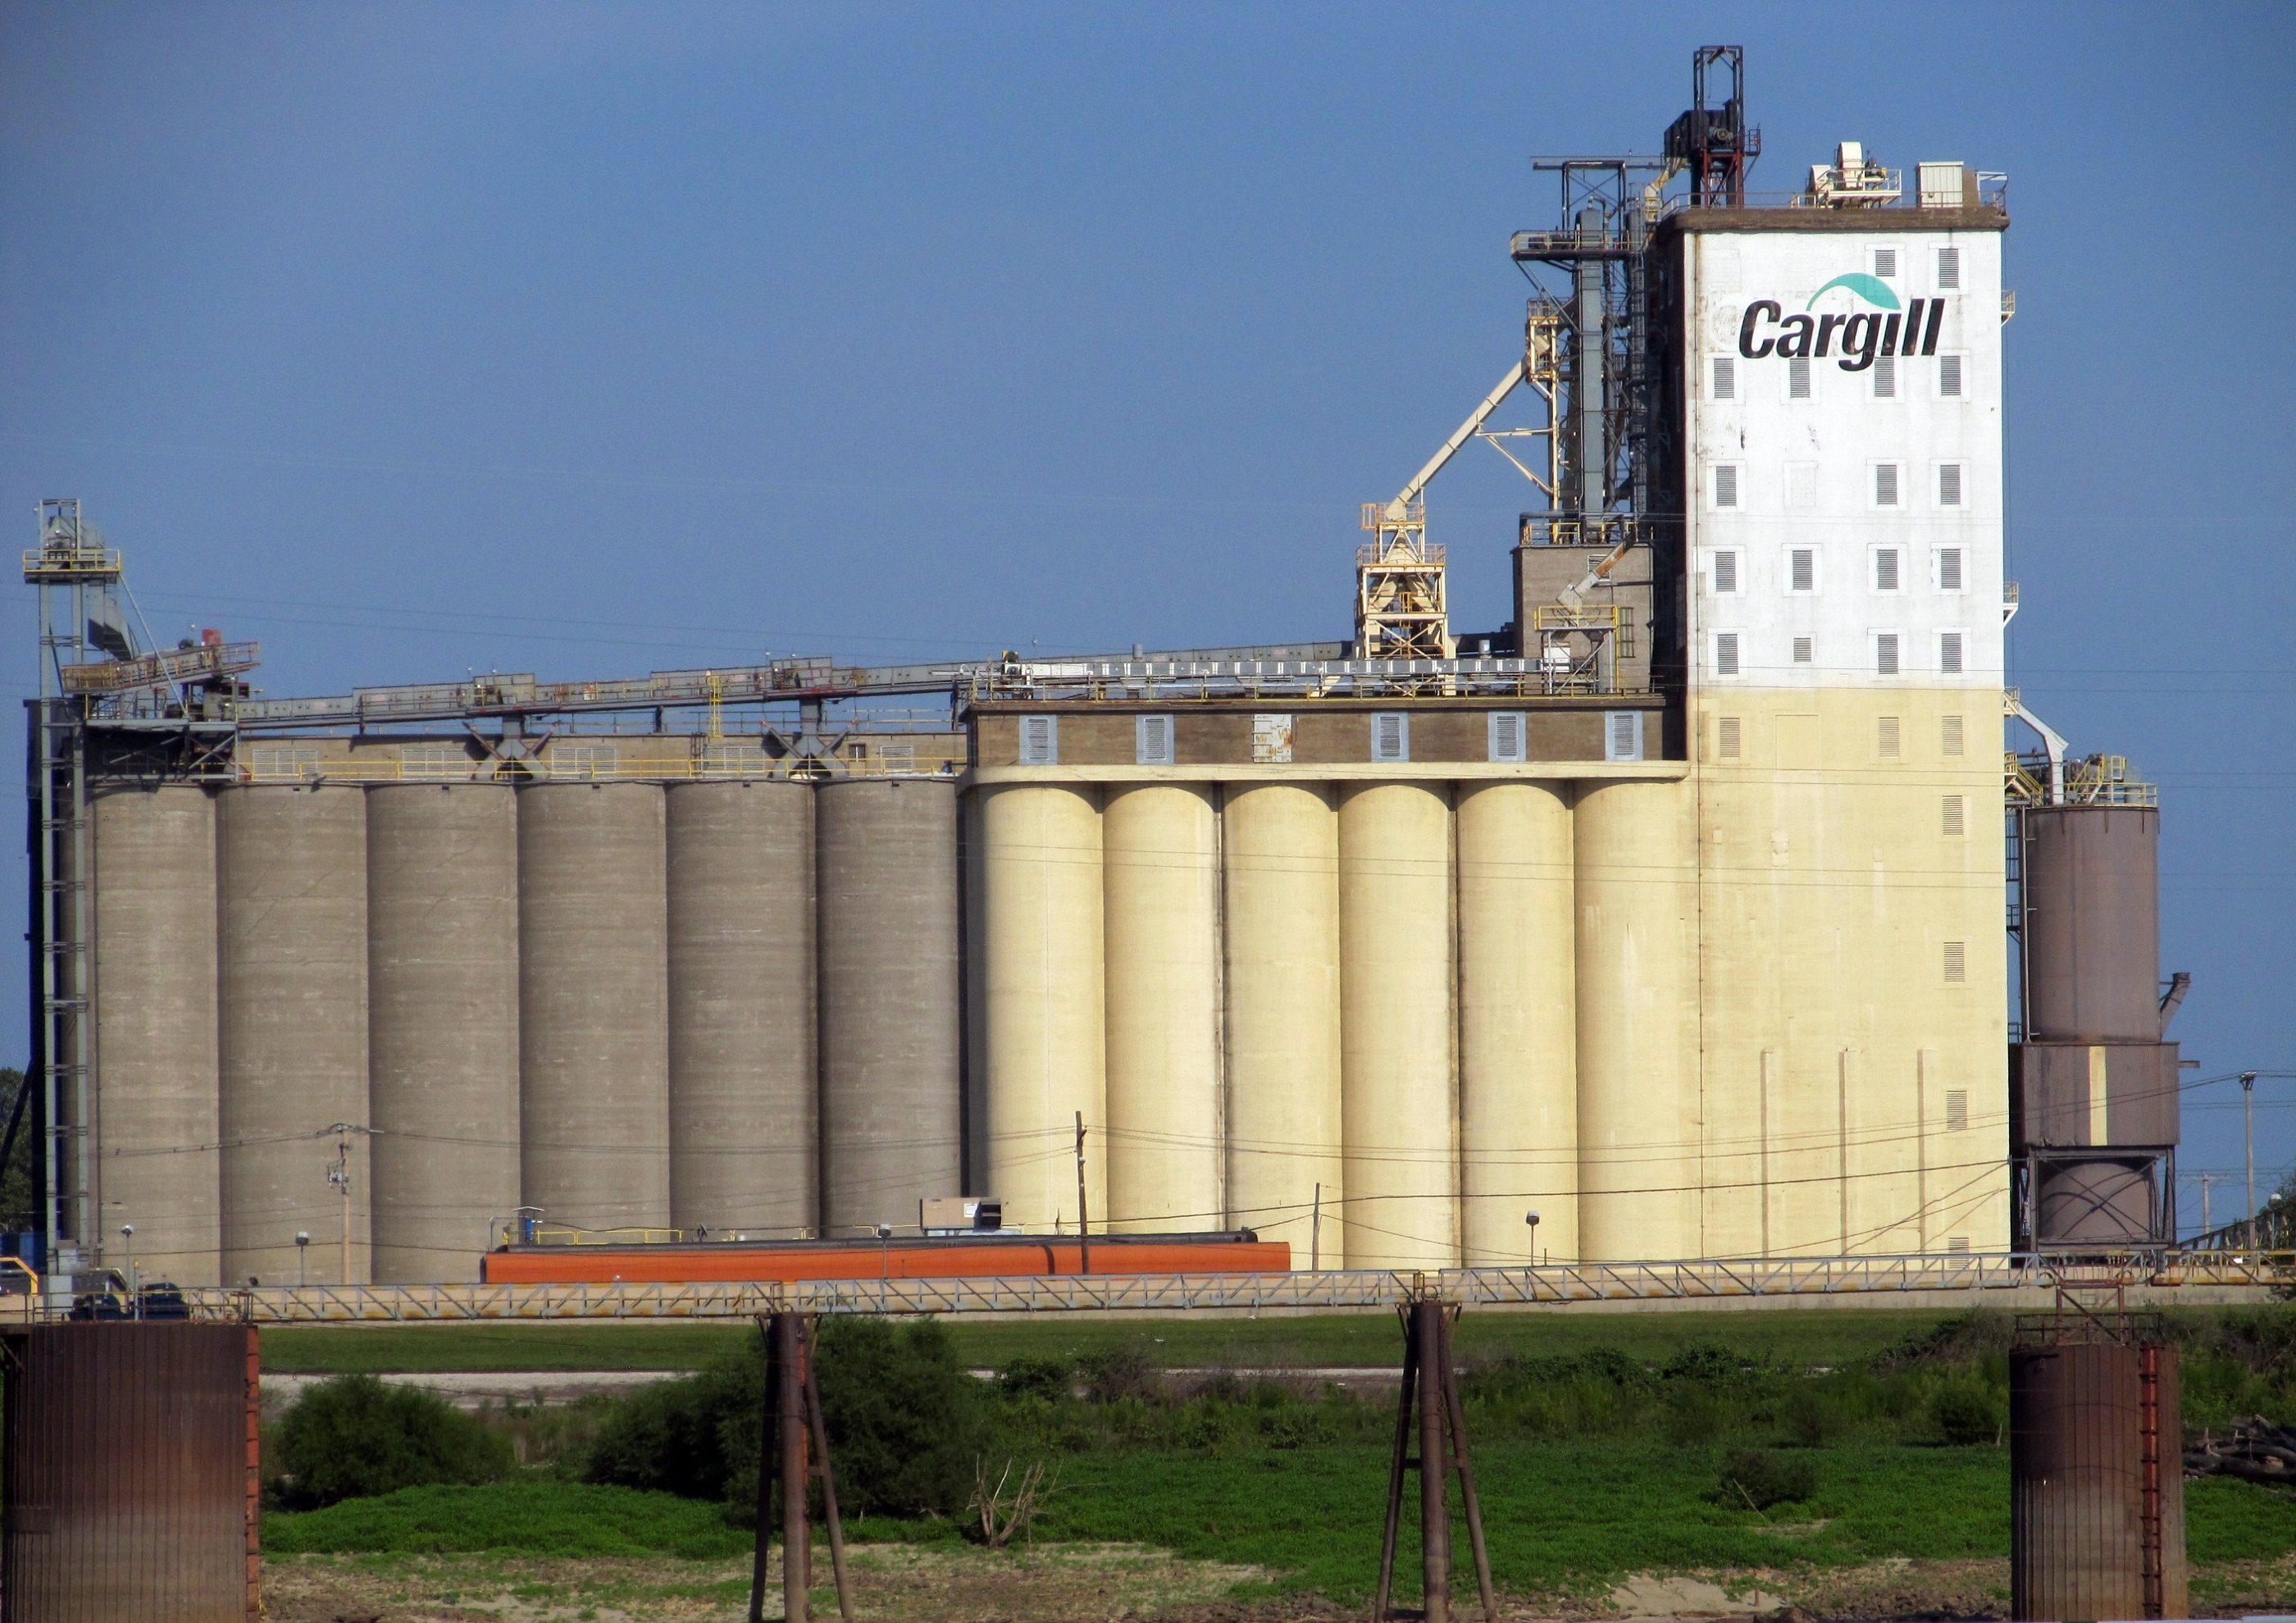
farm, wheat, grain, ship, farming, harvest, tower, corn, market, industry, business, agriculture, storage, warehouse, silo, soybeans, commerce, barges, grain elevator, outdoor structure, crop agribusiness, cargill